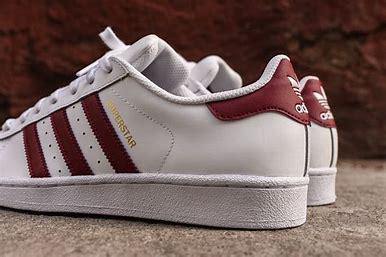
Brand: adidas
Model: Originals Superstar